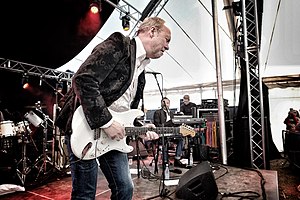
Poul Halberg
Poul Halberg
Halberg Fanø
Poul Halberg er en dansk guitarist, komponist, sanger og producer. Han boede til 1967 i Bruunshåb ved Viborg, hvorefter han flyttede til København. Faderen var købmand, men havde i sin ungdom været jazzpianist med eget band og moderen var også musikinteresseret. Poul begyndte i 6-7 års alderen at spille lidt guitar og klaver og fik sin første elguitar som 12-årig - inspireret af forbilleder som Hendrix og Clapton.